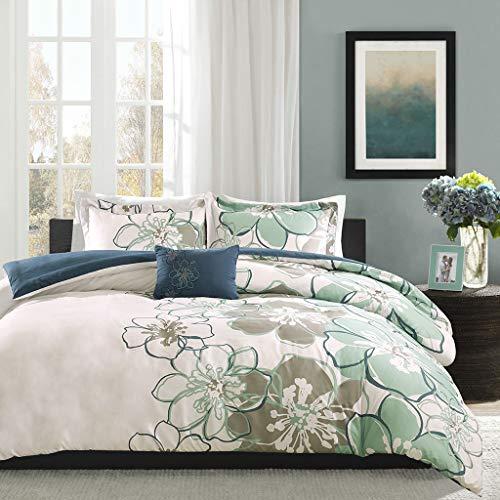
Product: MI ZONE Allison Teen Girls Duvet Cover Set Twin/Twin XL Size - White, Yellow, Grey, Floral – 3 Piece Duvet Covers Bedding Sets – Ultra Soft Microfiber Girls Bedding Bed Sets
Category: Home & Kitchen | Bedding | Kids' Bedding | Duvet Covers & Sets
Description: Duvet/Sham: 100% polyester microfiber, printed, brushed microfiber reverse Pillow: polyester cover and polyester filling.
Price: $39.99
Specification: ProductDimensions:90x68x0.1inches|ItemWeight:3.6pounds|ShippingWeight:3.6pounds(Viewshippingratesandpolicies)|Manufacturer:MiZone|ASIN:B01LZTAPG0|Itemmodelnumber:MZ12-514